Odakyu 30000 series EXE

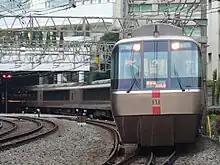
A 30000 series EXE set on a combined "Sagami" + "Enoshima" service in December 2007

The 30000 series trains are used on Odakyu Odawara Line "Hakone" services between in Tokyo and Hakone-Yumoto Station in Kanagawa Prefecture (about ), as well as "Sagami" and "Homeway" services. They are also on Odakyu Enoshima Line "Enoshima" services between Shinjuku and .